Bibi Russell

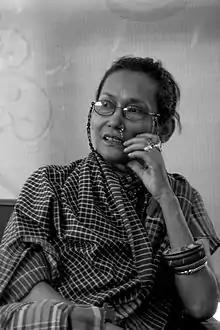
Bibi Russell in 2009

Russell was born in 1950 in Chittagong, Bangladesh to Mokhlessur Rahman and Shamsun Nahar. She grew up in Dhaka studying in Kamrunnessa Govt Girls High School and Later College of Home Economics, Azimpur, Dhaka. She earned a graduate degree in fashion from London College of Fashion in 1975. In the next five years, she worked as a model for different magazines including Vogue, Cosmopolitan and Harper's Bazaar. She also worked as a fashion model in fashion shows until 1994, working with Yves Saint Laurent, Kenzo, Karl Lagerfeld and Giorgio Armani. Returning to Bangladesh in 1994, Russell opened a fashion house named Bibi Productions, which fused indigenous Bengali cultural elements into her design. As of 2004, her company employed 35,000 weavers in rural Bangladesh.